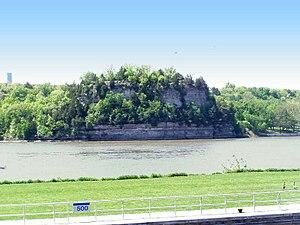
Ceci est une liste des forts de la Nouvelle-France. Pour faciliter l'accès, les forts sont
Le Fort Saint-Louis du Rocher fut le premier fort Saint-Louis, établi par René Robert Cavelier de La Salle et Henri de Tonti en 1682.